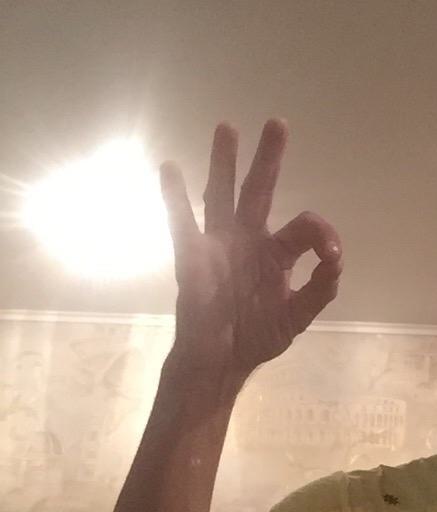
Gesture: ok